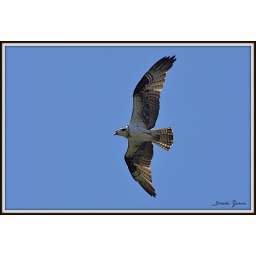
I shot these photos as the bird was flying over one of the Santee Lakes.